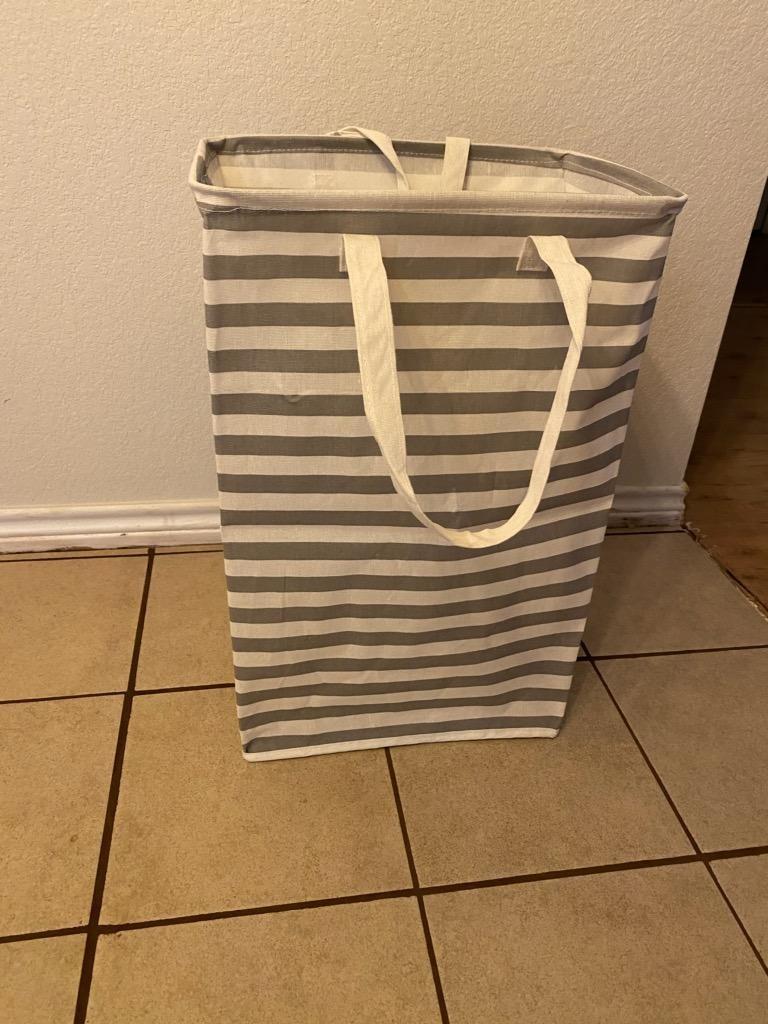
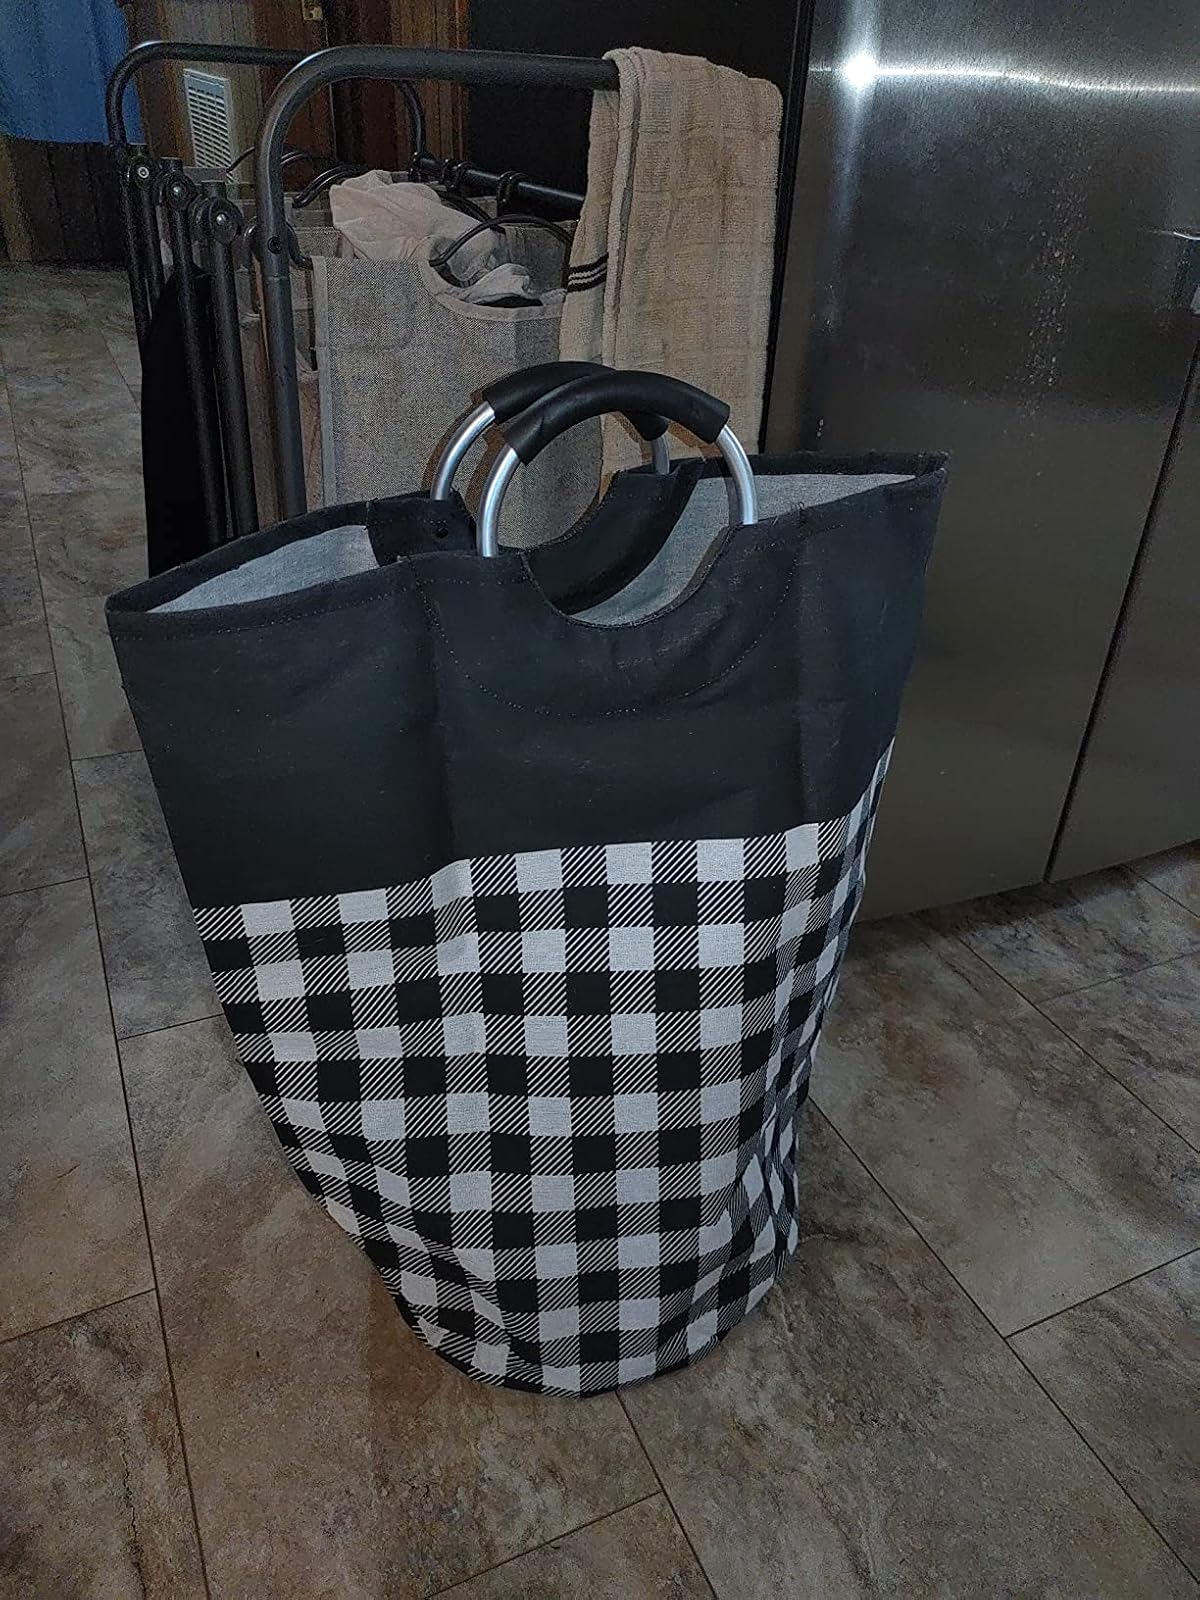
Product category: items_hamper
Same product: no